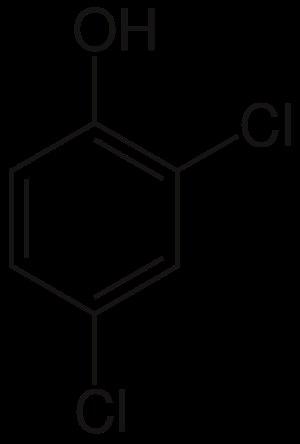
Un chlorophénol est un isomère d'un phénol avec un ou plusieurs atomes de chlore liés au cycle benzénique portant l'alcool phénylique.